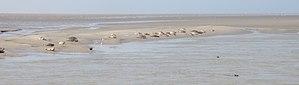
Les phoques à Berck
Le pas de Calais est un détroit de la Manche, situé à l'extrémité orientale de cette dernière et donc limitrophe de la mer du Nord. Il sépare la Grande-Bretagne de l'Europe continentale. Il a donné son nom au département du Pas-de-Calais.
Berck, parfois appelée Berck-sur-Mer, est une commune française située dans le département du Pas-de-Calais, en région Hauts-de-France. Ses habitants sont appelés les Berckois.